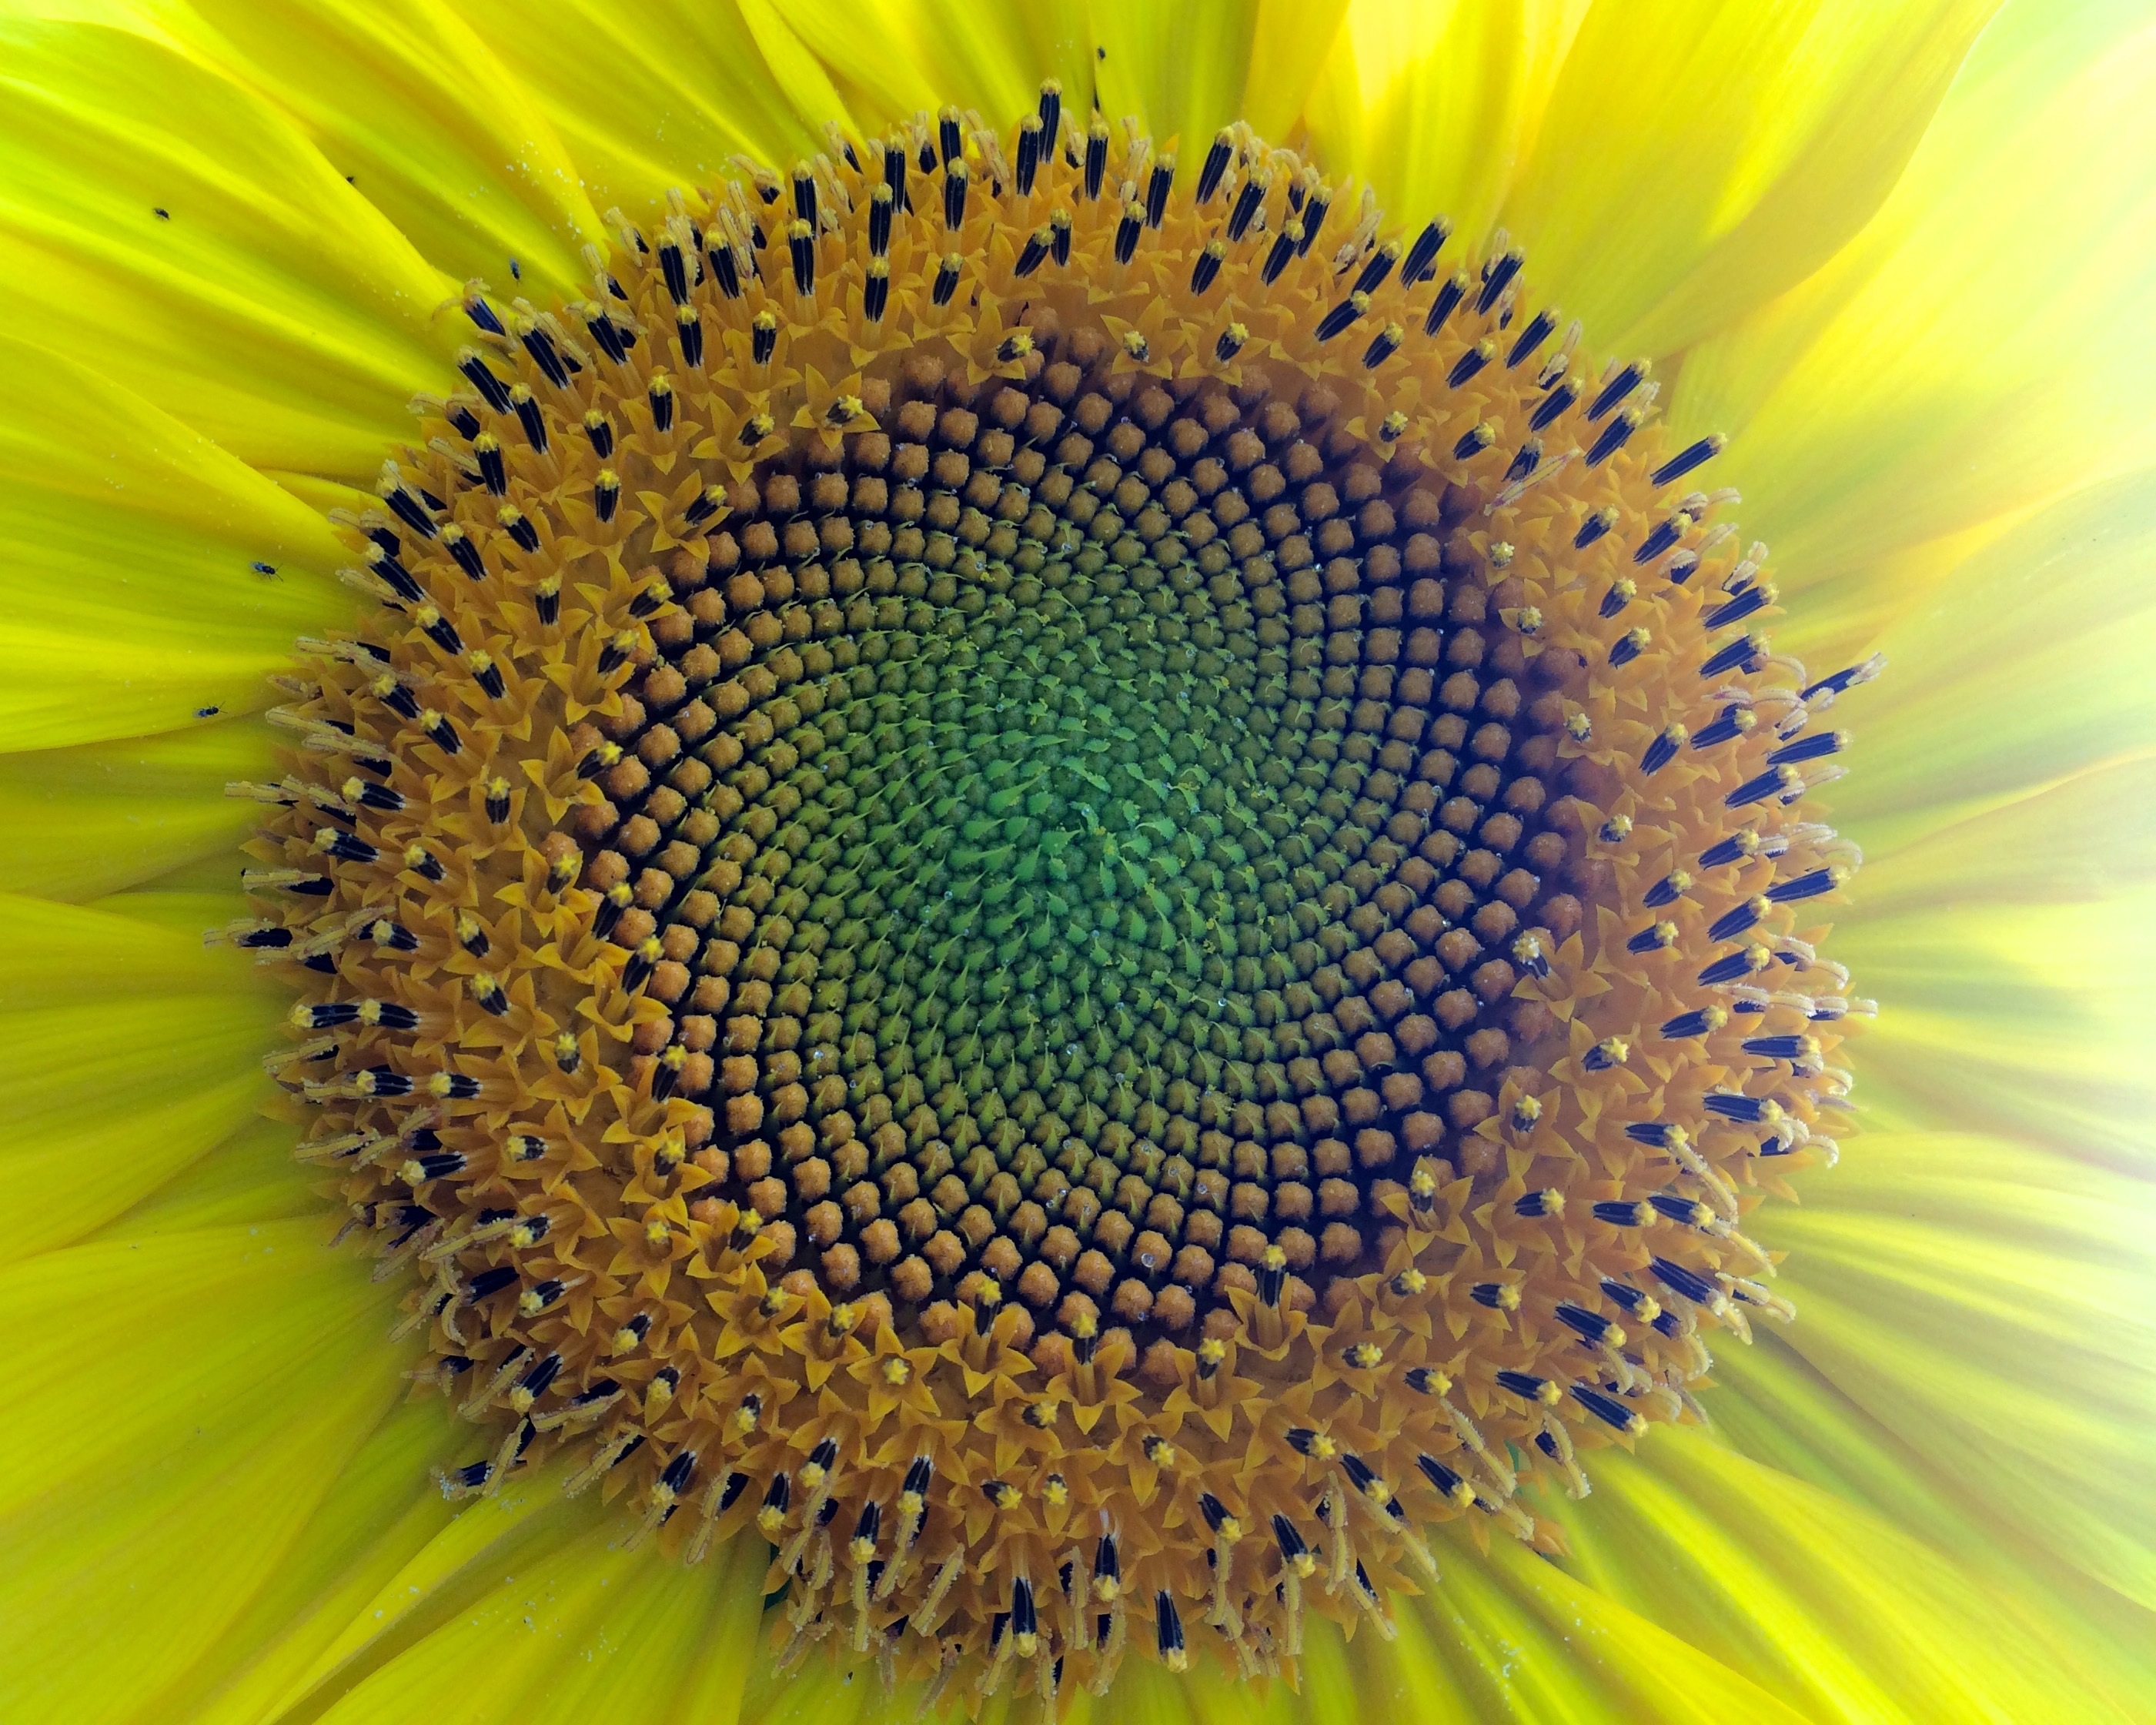
nature, plant, sun, field, photography, flower, petal, summer, grow, yellow, garden, flora, sunflower, close up, seeds, center, macro photography, flowering plant, daisy family, sunflower seed, plant stem, land plant